Paul Worrilow

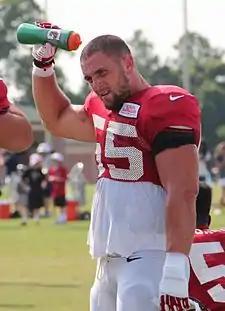
Worrilow with the Atlanta Falcons in 2014

Paul Eric Worrilow (born May 1, 1990) is a former American football linebacker. He played college football for the University of Delaware where he was recognized as an All-American, and became one of the program's most decorated athletes. The Atlanta Falcons signed him as an undrafted free agent following the 2013 NFL draft.